Multiple-barrel firearm

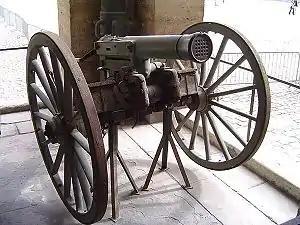
The mitrailleuse, a 19th-century volley gun

Multiple-barrel firearms date back to the 14th century, when the first primitive volley guns were developed. They are made with several single-shot barrels assembled together for firing a large number of shots, either simultaneously or in quick succession. These firearms were limited in firepower by the number of barrels bundled, and needed to be manually prepared, ignited, and reloaded after each firing.